Thalai Sanga Nanmathiyam

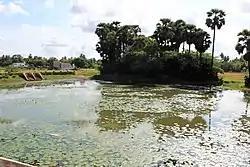

It is believed that Vishnu appeared for Chandra, the moon god, who worshipped Vishnu at this place. As per Hindu legend, Chandra, the moon god, is treated second after Surya, the sun god, among the Navagrahas, the nine planetary deities. He is also considered the brother of Lakshmi, the consort of Vishnu, as he emerged during the churning of the Ocean of Milk. Chandra once conducted a sacrifice called rajasuya yajna, which was attended by all the celestial deities. Tara, the wife of Brihaspati (Jupiter) was attracted to Chandra. The moon god took away Tara from Brihaspati, leading to the Tarakamaya War. Brihaspati cursed Chandra to be afflicted by disease. Tara gave birth to Budha (Mercury) for Chandra. According to the temple's regional legend, to free himself of the curse, Chandra started worshipping Vishnu in this place. Since the presiding deity holds the famous conch, this place came to be known as Talaichankam, with "cankam" meaning conch.